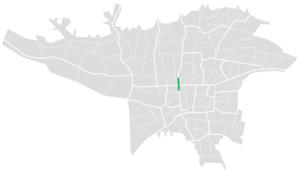
La carte de Tunel de Tohid en Teheran